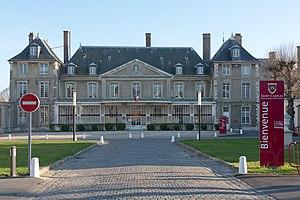
Photo de la façade du château d'Athis-Mons (Essonne, Île-de-France, France).
Athis-Mons est une commune française située à douze kilomètres au sud-est de Paris dans le département de l’Essonne en région Île-de-France.
Cet article recense les monuments historiques de l'Essonne, en France.
Le château d'Athis est un château français situé dans la commune d'Athis-Mons, en pays Hurepoix, dans le département de l'Essonne et la région Île-de-France, à seize kilomètres au sud-est de Paris.